Chachi Gonzales

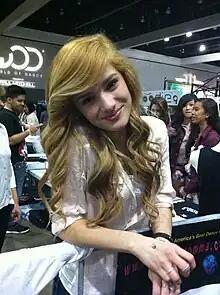
Chachi Gonzales in 2012

Olivia "Chachi" Hildén (née Gonzales) is an American dancer, choreographer, teacher and actress. She was a member of the dance crew I.aM.mE, which won the sixth season of "America's Best Dance Crew" in 2011.